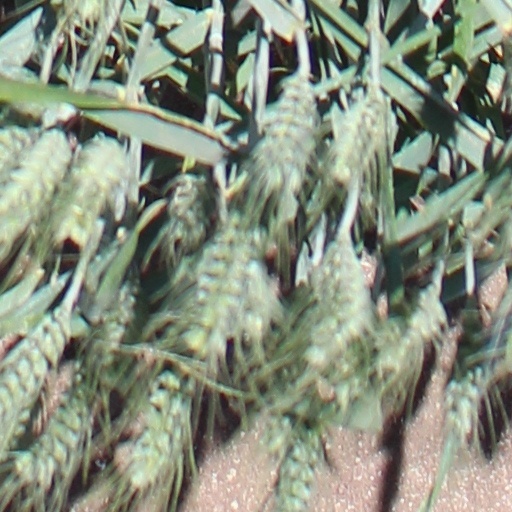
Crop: wheat